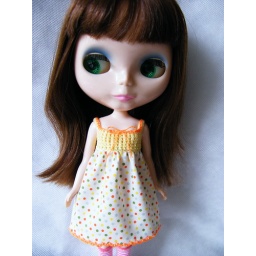
I love sweets so I like this collection. And I think my girl look like a well decorated cake in this dress.